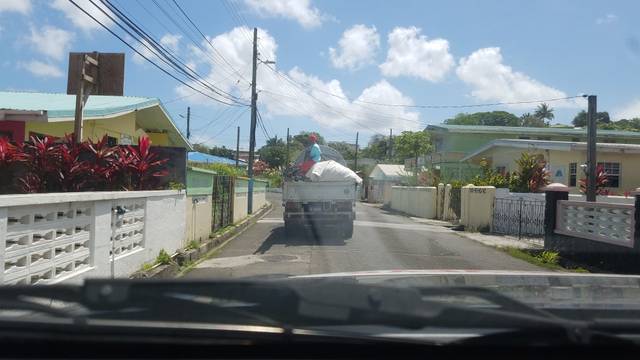
Region: Saint Lucia
Coordinates: 14.018, -60.99